Benguela Bank Marine Protected Area

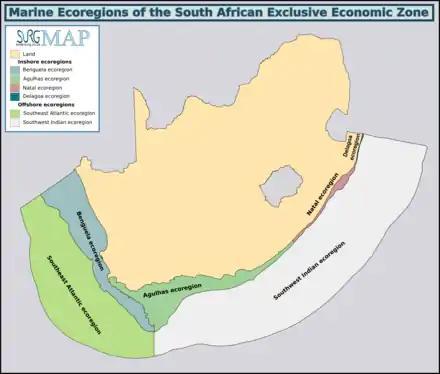
Marine ecoregions of the South African Exclusive Economic Zone: Benguela Bank Marine Protected Area is in the Southeast Atlantic ecoregion

The MPA is in the warm temperate Southeast Atlantic ecoregion to the west of the continental shelf which extends northwards to the Orange River. There are some species endemic to South Africa in this region.